Lavender Town

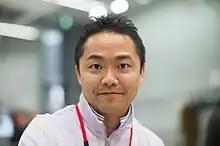

The chiptune background music of Lavender Town in "Pokémon Red", "Blue", "Green" and "Yellow" versions has garnered much interest due to some listeners finding it unsettling. The town's theme uses many sharp, atonal notes, which creates an eerie atmosphere. Jay Hathaway of "Gawker" stated that leaving the music on loop caused them to feel a "vague sense of dread".